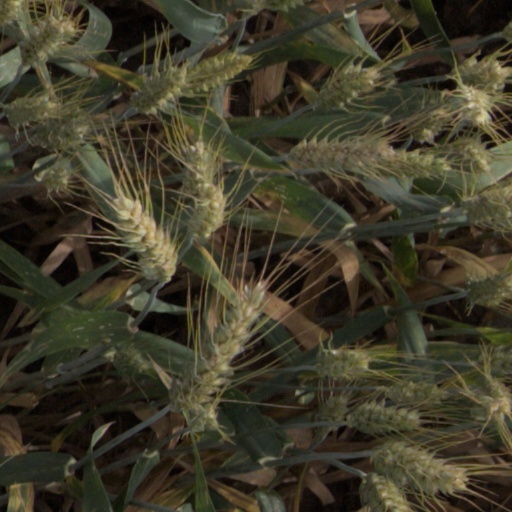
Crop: wheat